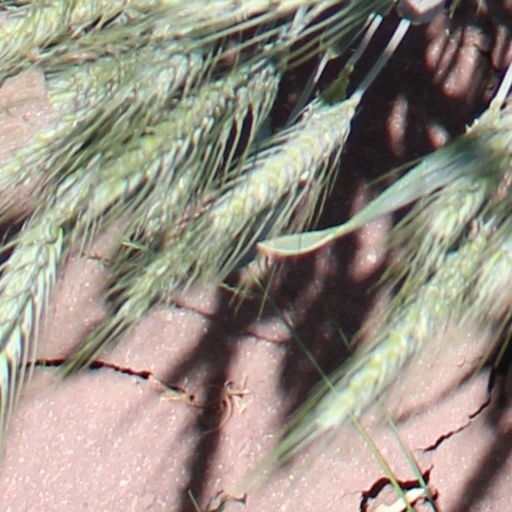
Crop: wheat